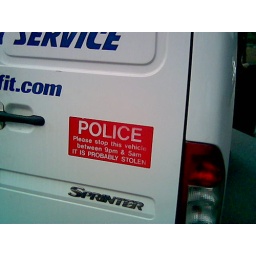
Spotted on the back of a Kwik-Fit van in Birmingham. Not a road sign, but funny nonetheless.